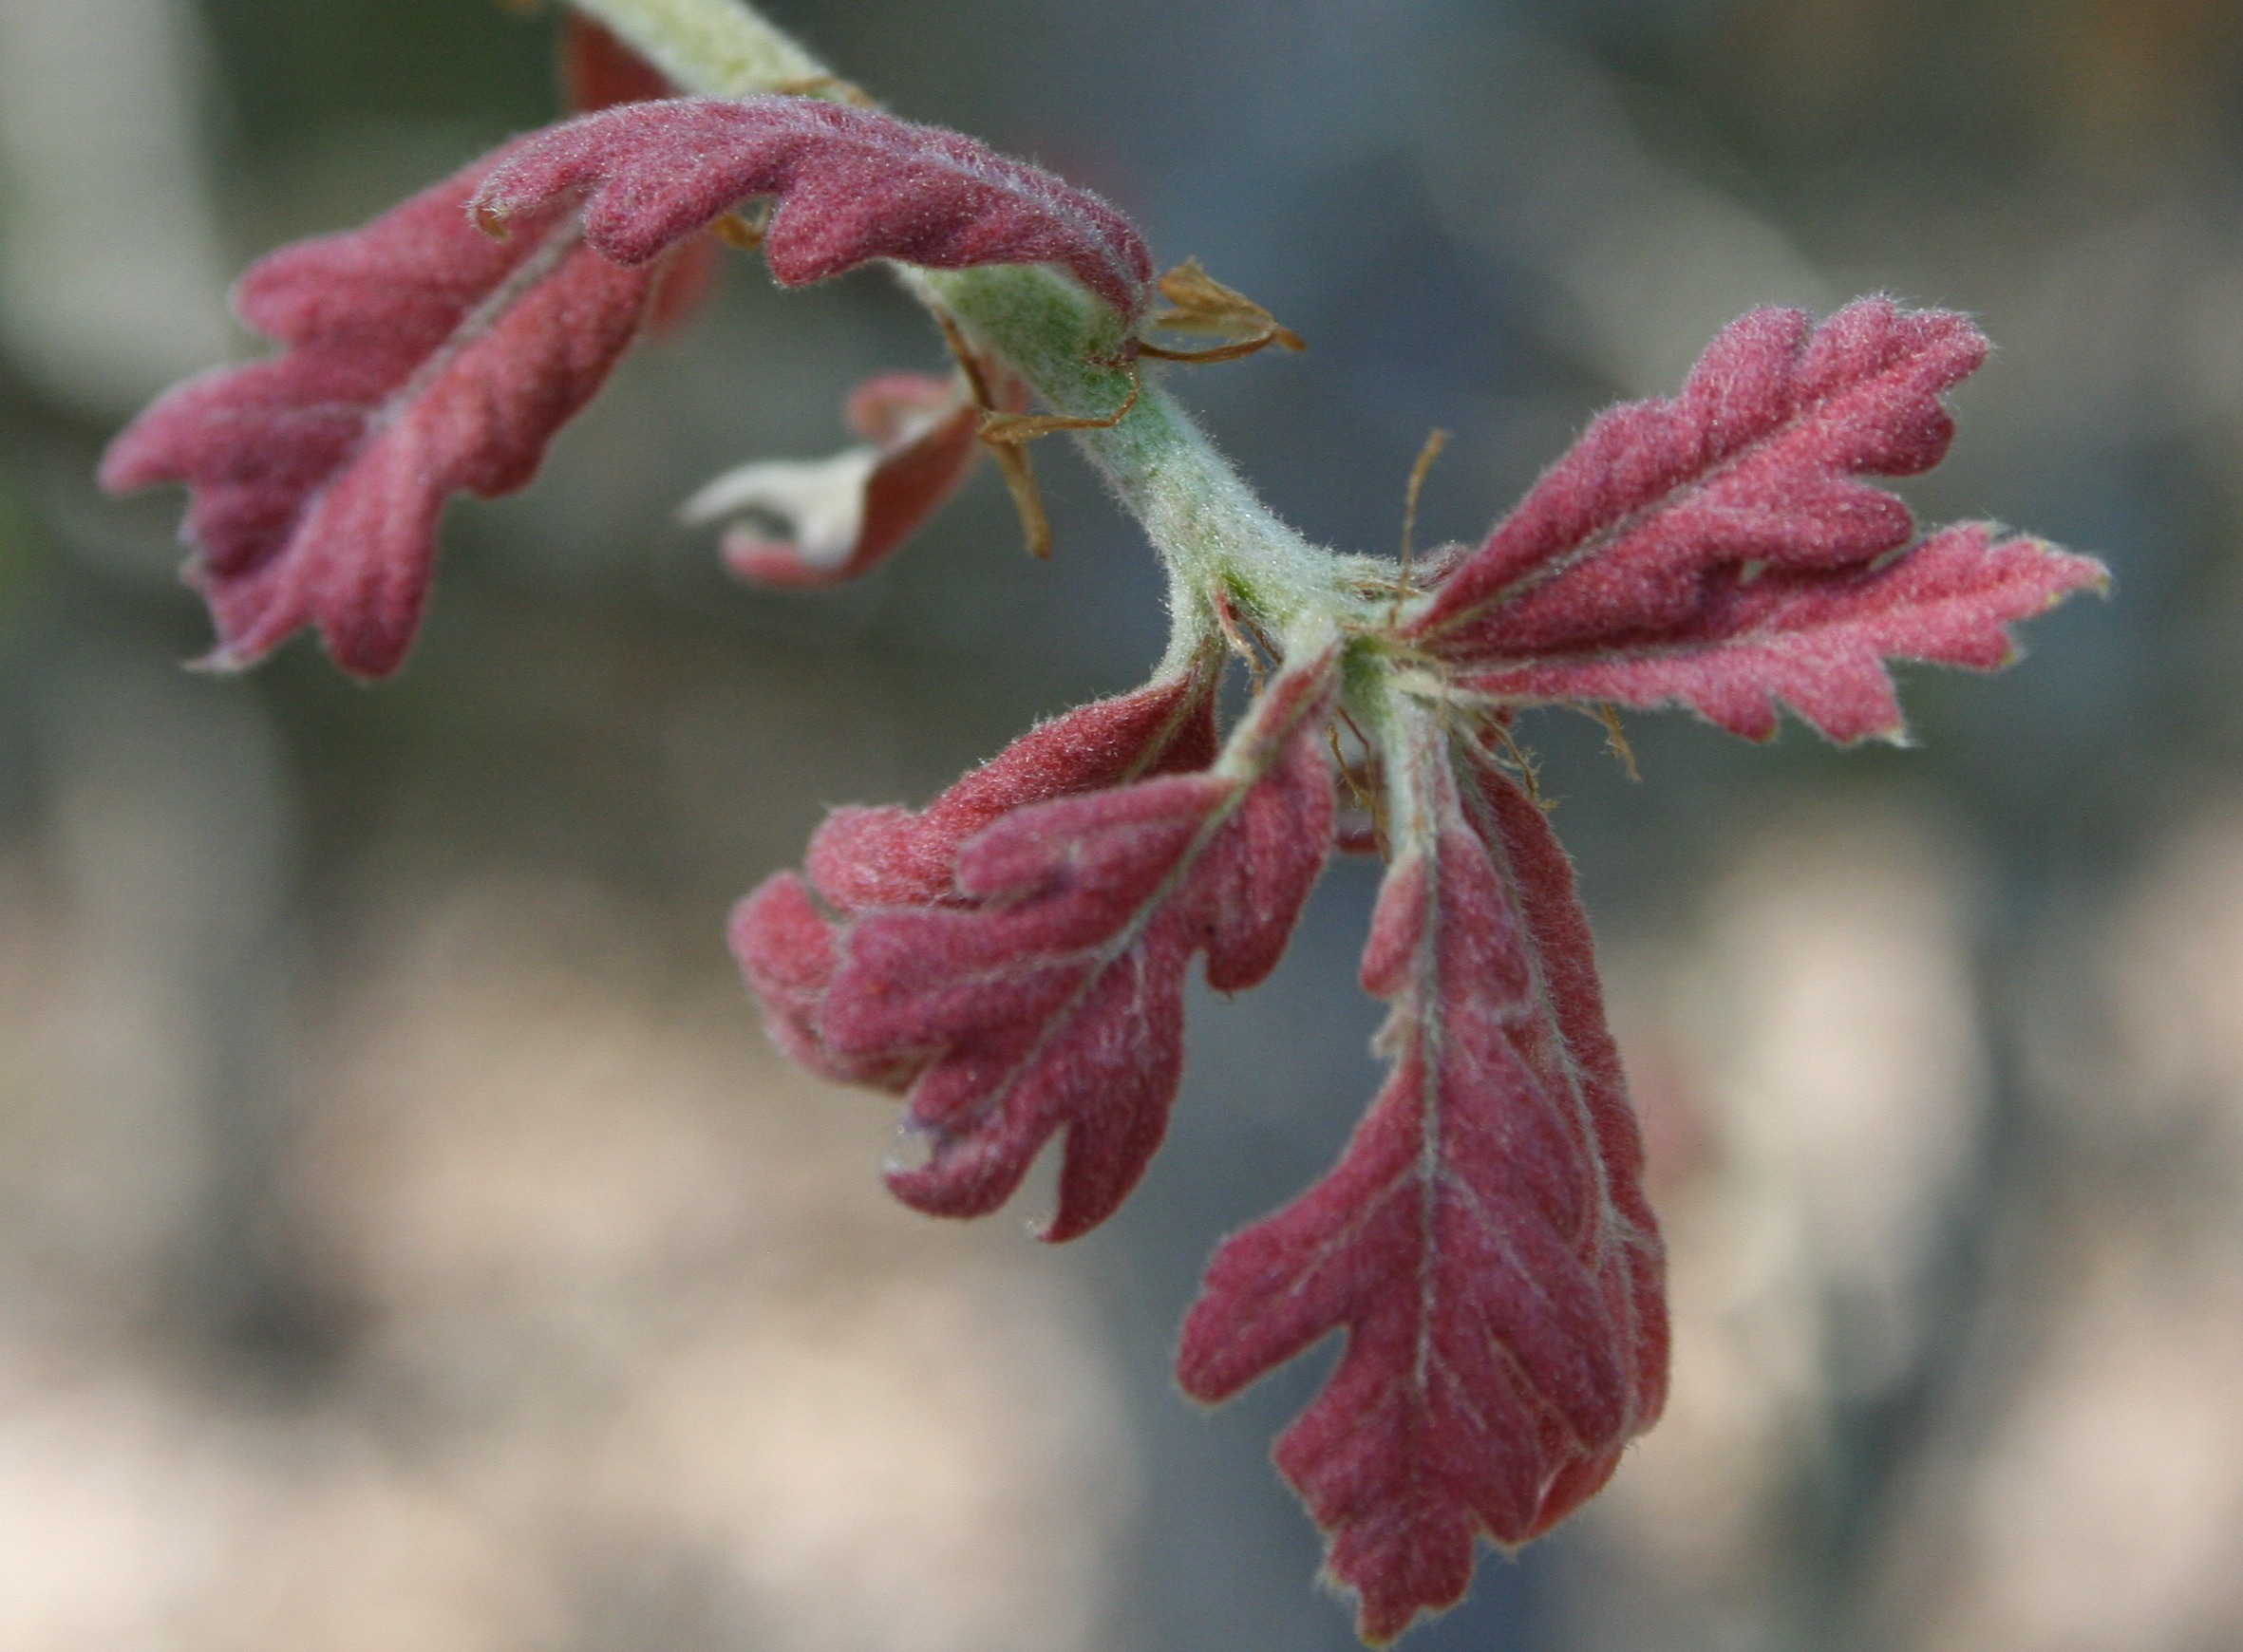
tree, water, nature, branch, blossom, plant, leaf, flower, petal, frost, environment, foliage, red, herb, natural, autumn, botany, agriculture, pink, flora, season, botanical, wildflower, close up, outdoors, vegetation, shrub, horticulture, organic, macro photography, flowering plant, plant stem, land plant